History of broadcasting

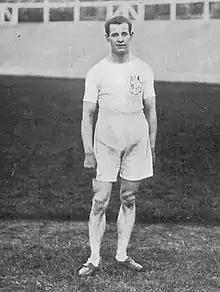
Emil Voigt, founder of 2KY on behalf of the Labor Council of New South Wales. This photo was taken in earlier days when Voight was a prominent British athlete, and winner of the Gold Medal for the five mile race at the 1908 Summer Olympics in London.

Amateur broadcasters continued to operate in the long wave and short wave bands.